Montjean-sur-Loire

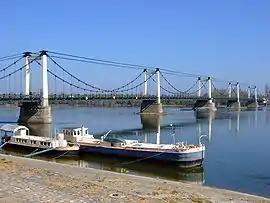
Loire bridge

Montjean-sur-Loire (literally "Montjean on Loire") is a former commune in the Maine-et-Loire department in western France. On 15 December 2015, it was merged into the new commune Mauges-sur-Loire.